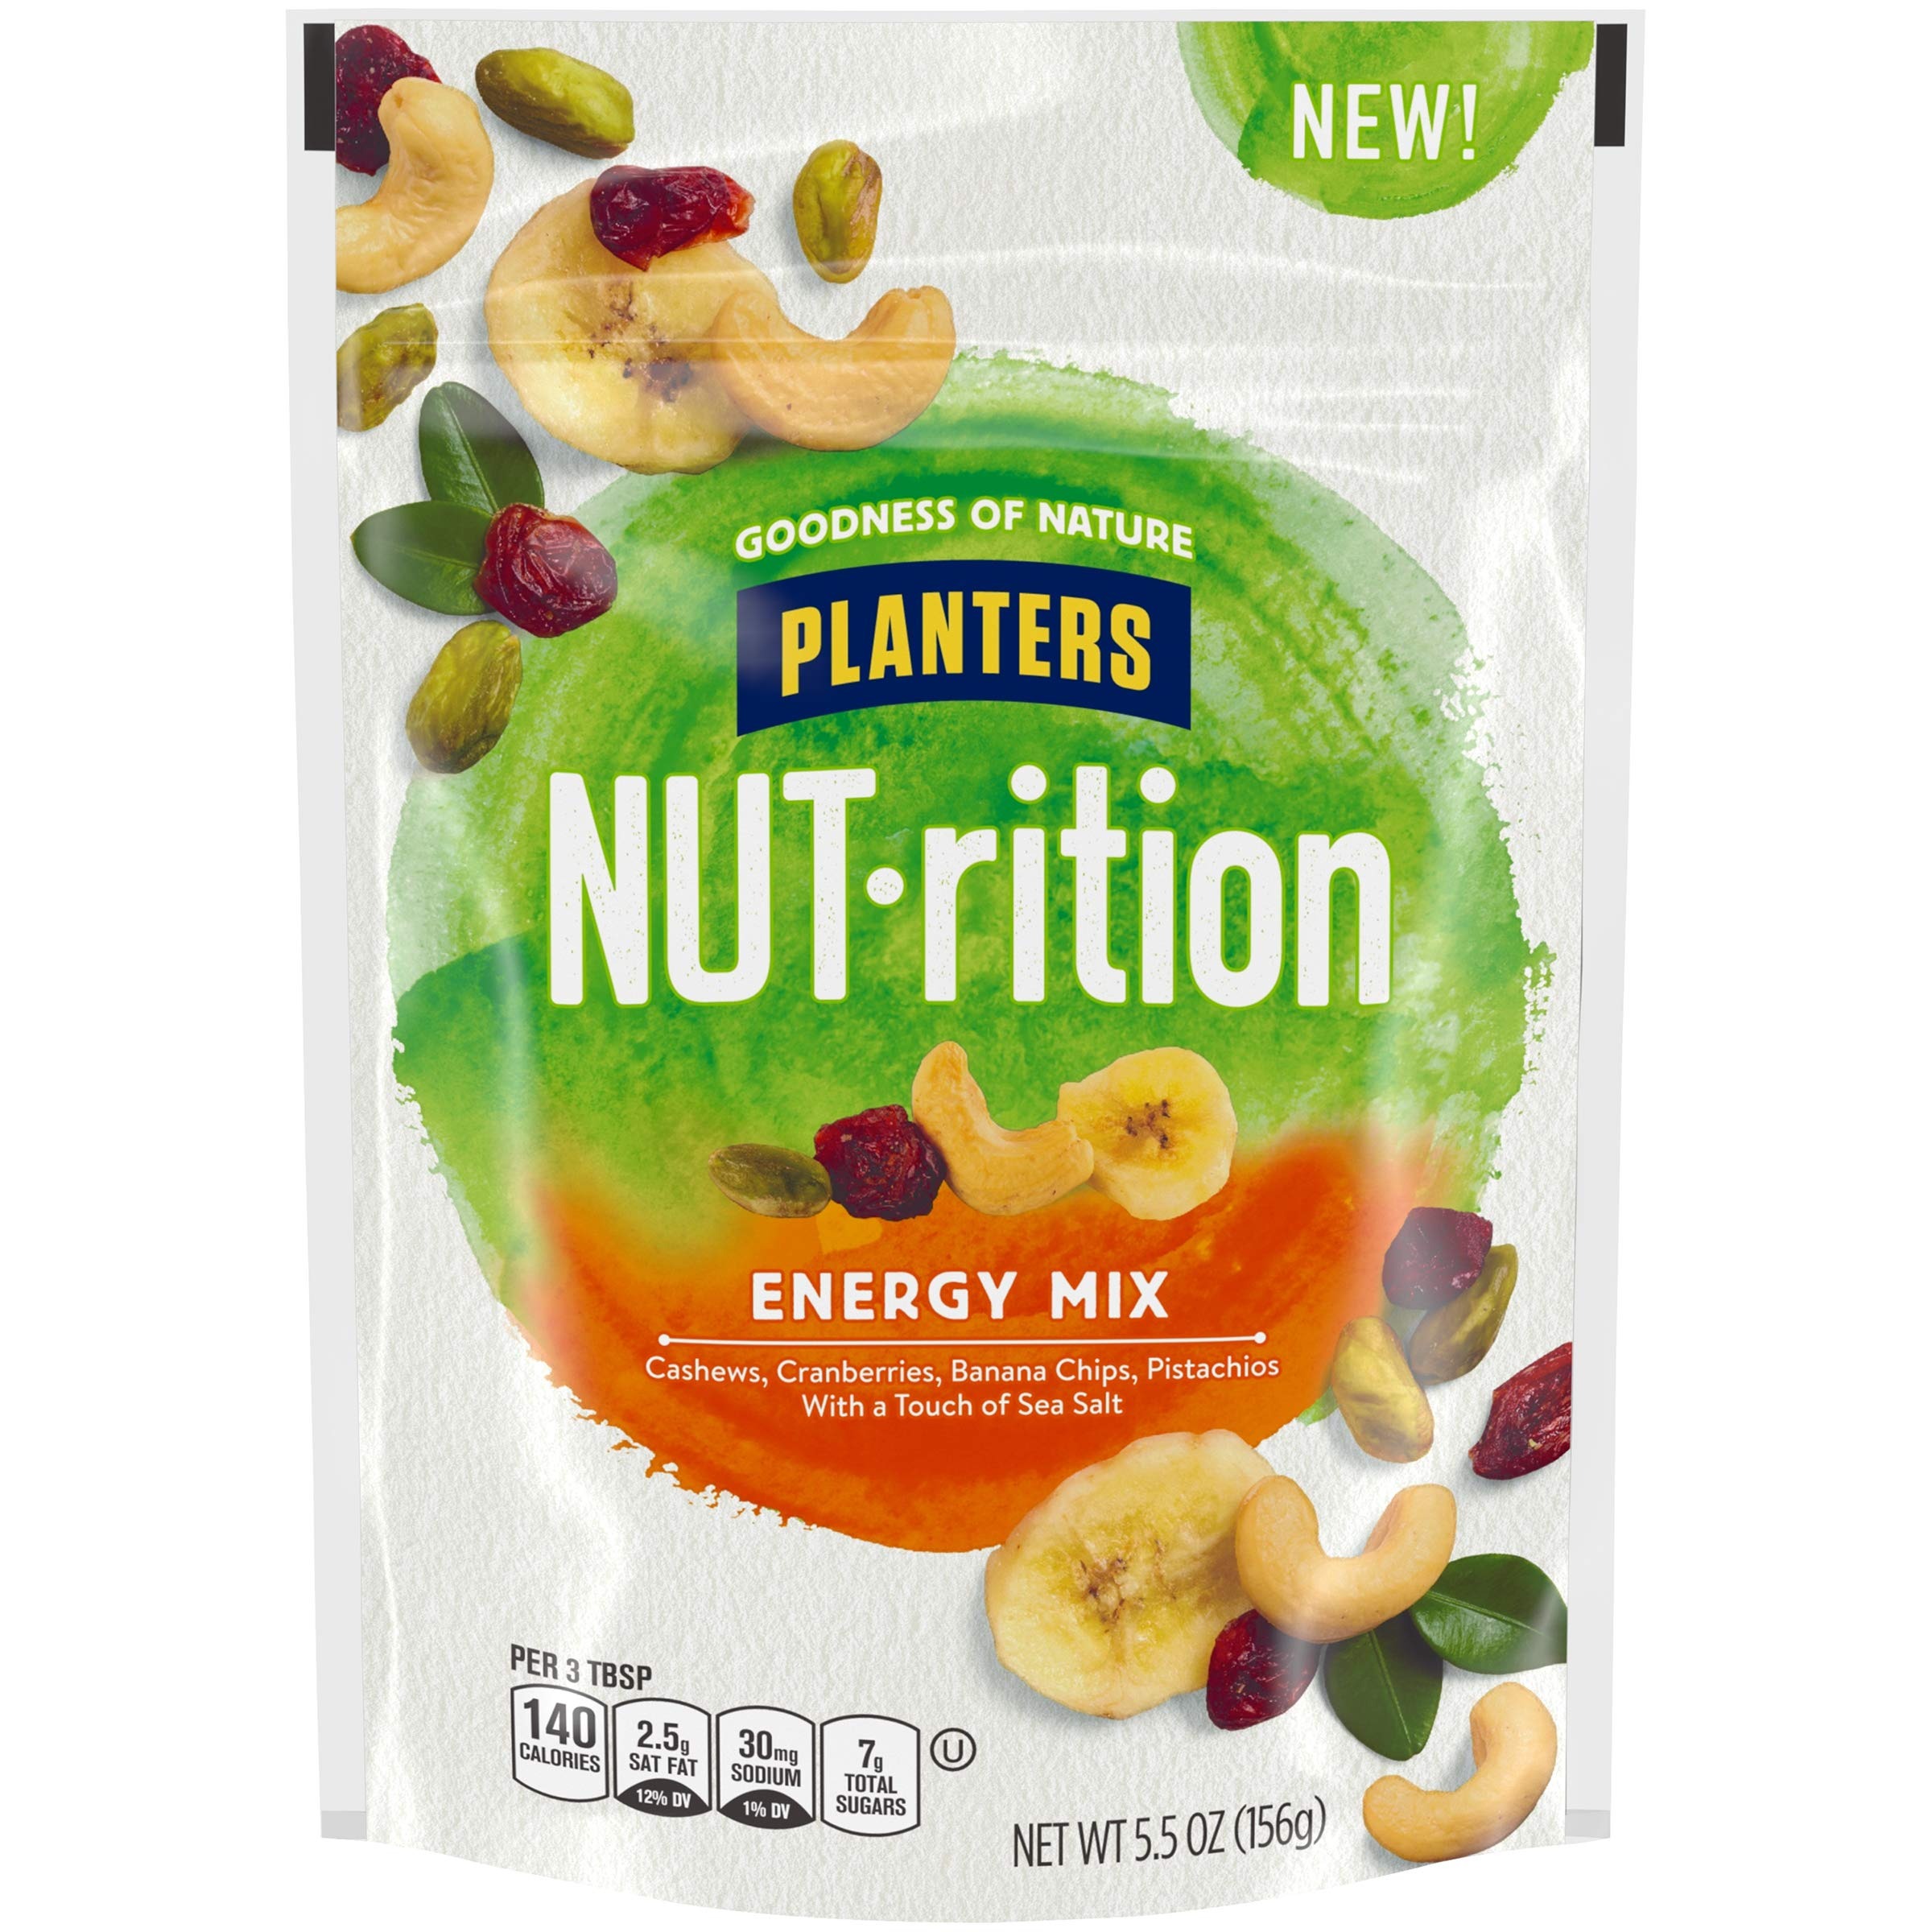
Item Name: NUT-rition Energy Mix (5.5 oz Pouch)
Value: 5.5
Unit: Ounce

Price: 5.49